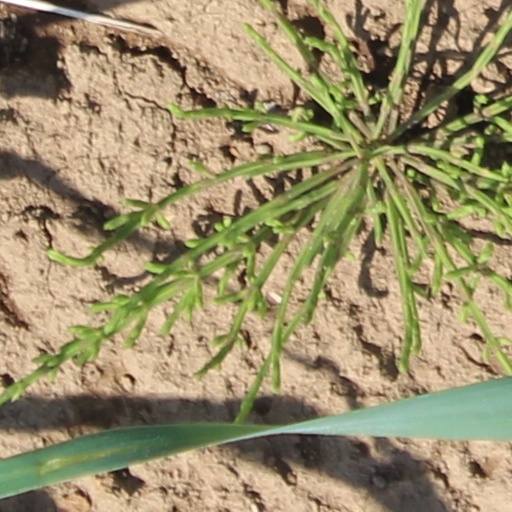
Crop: wheat